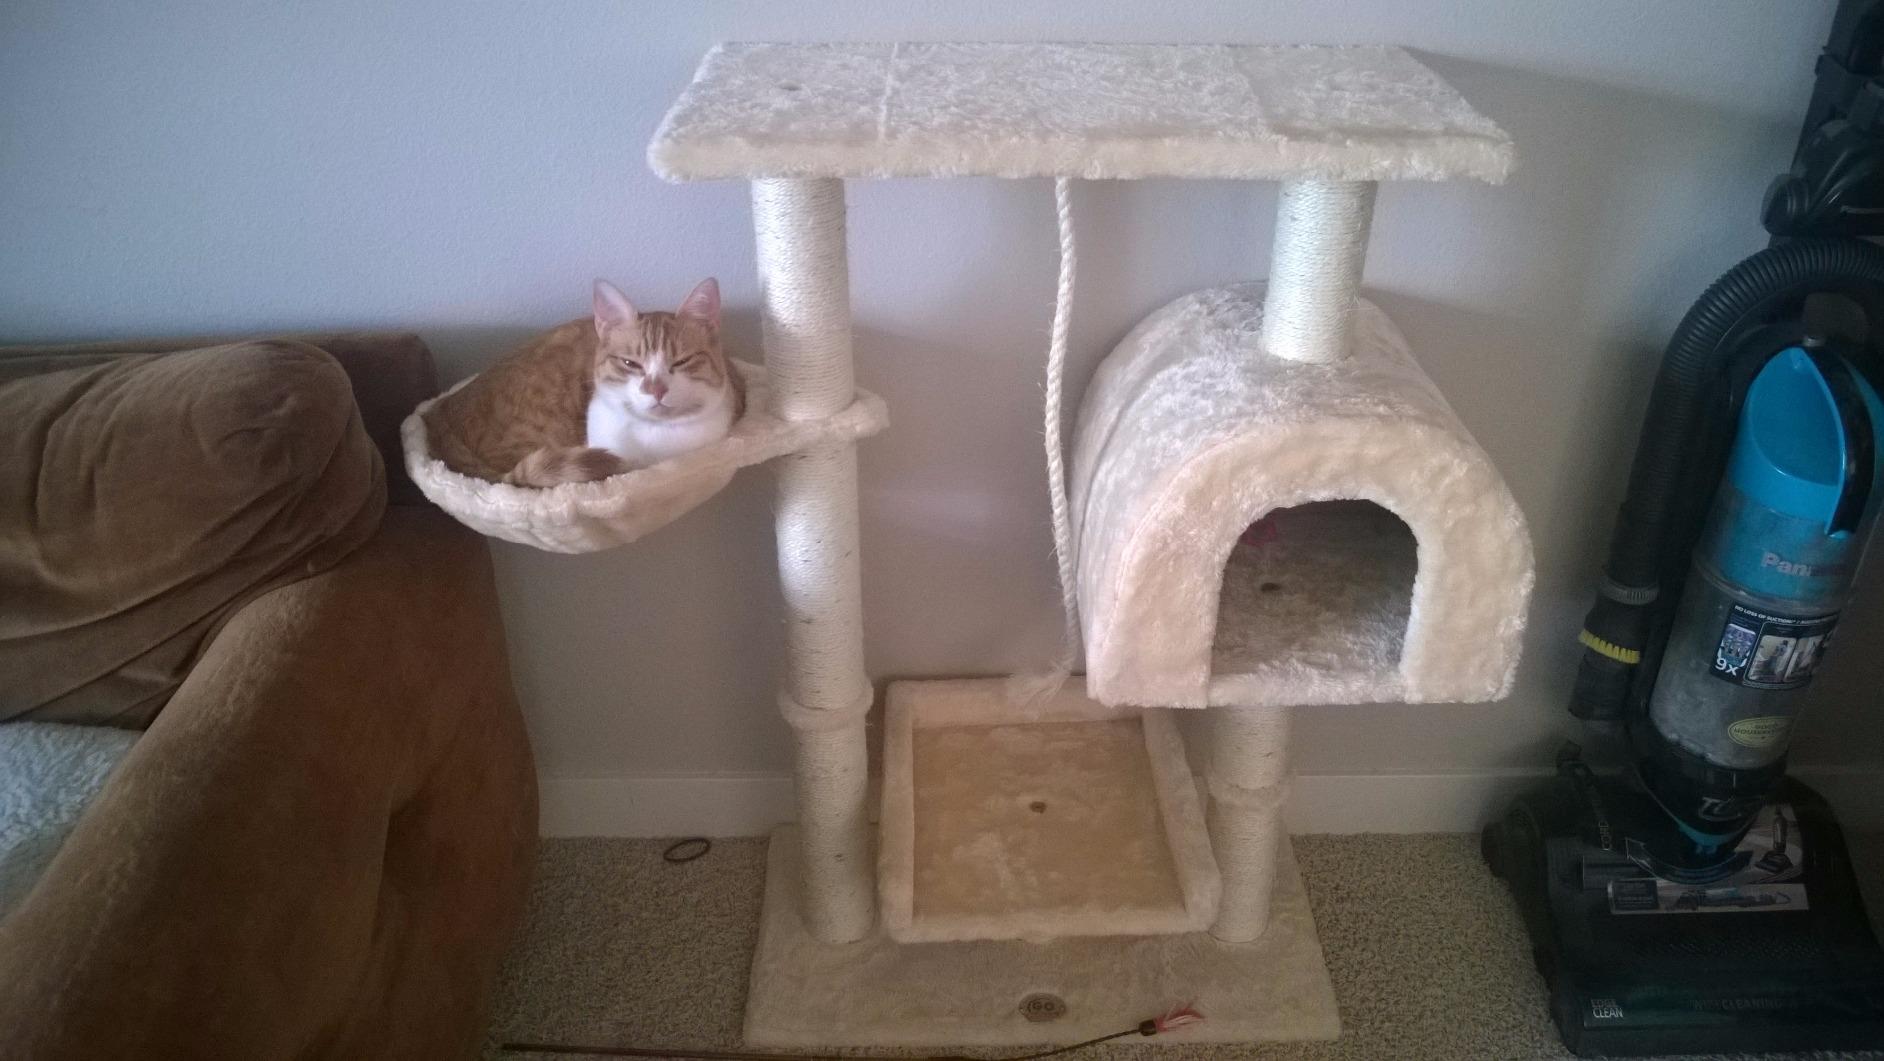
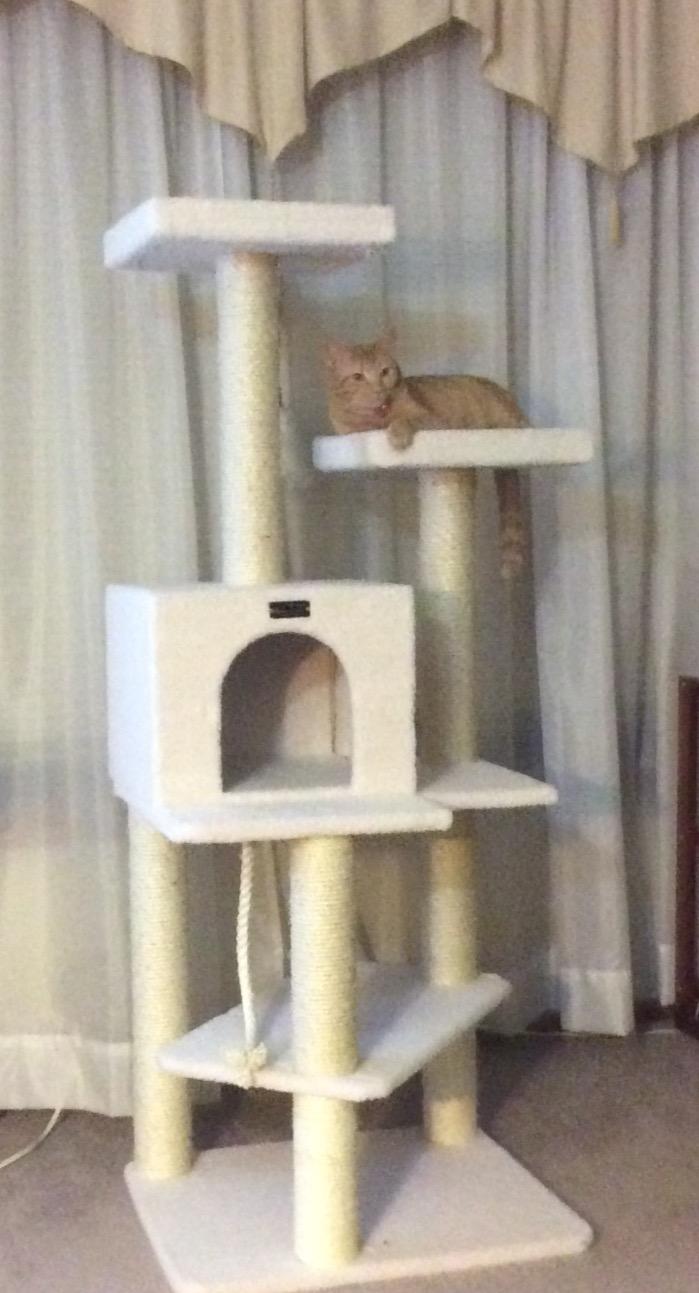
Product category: items_cat tree
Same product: no